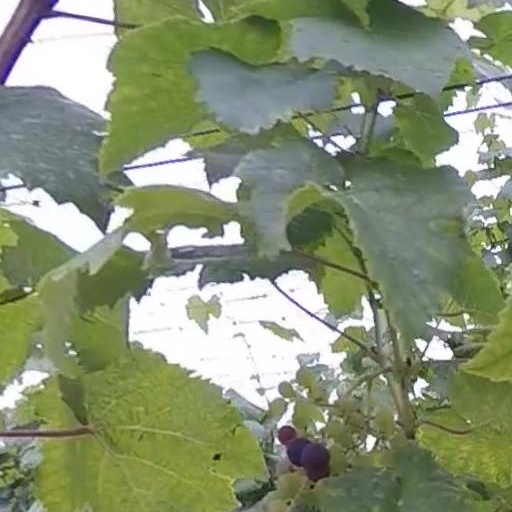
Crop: grape